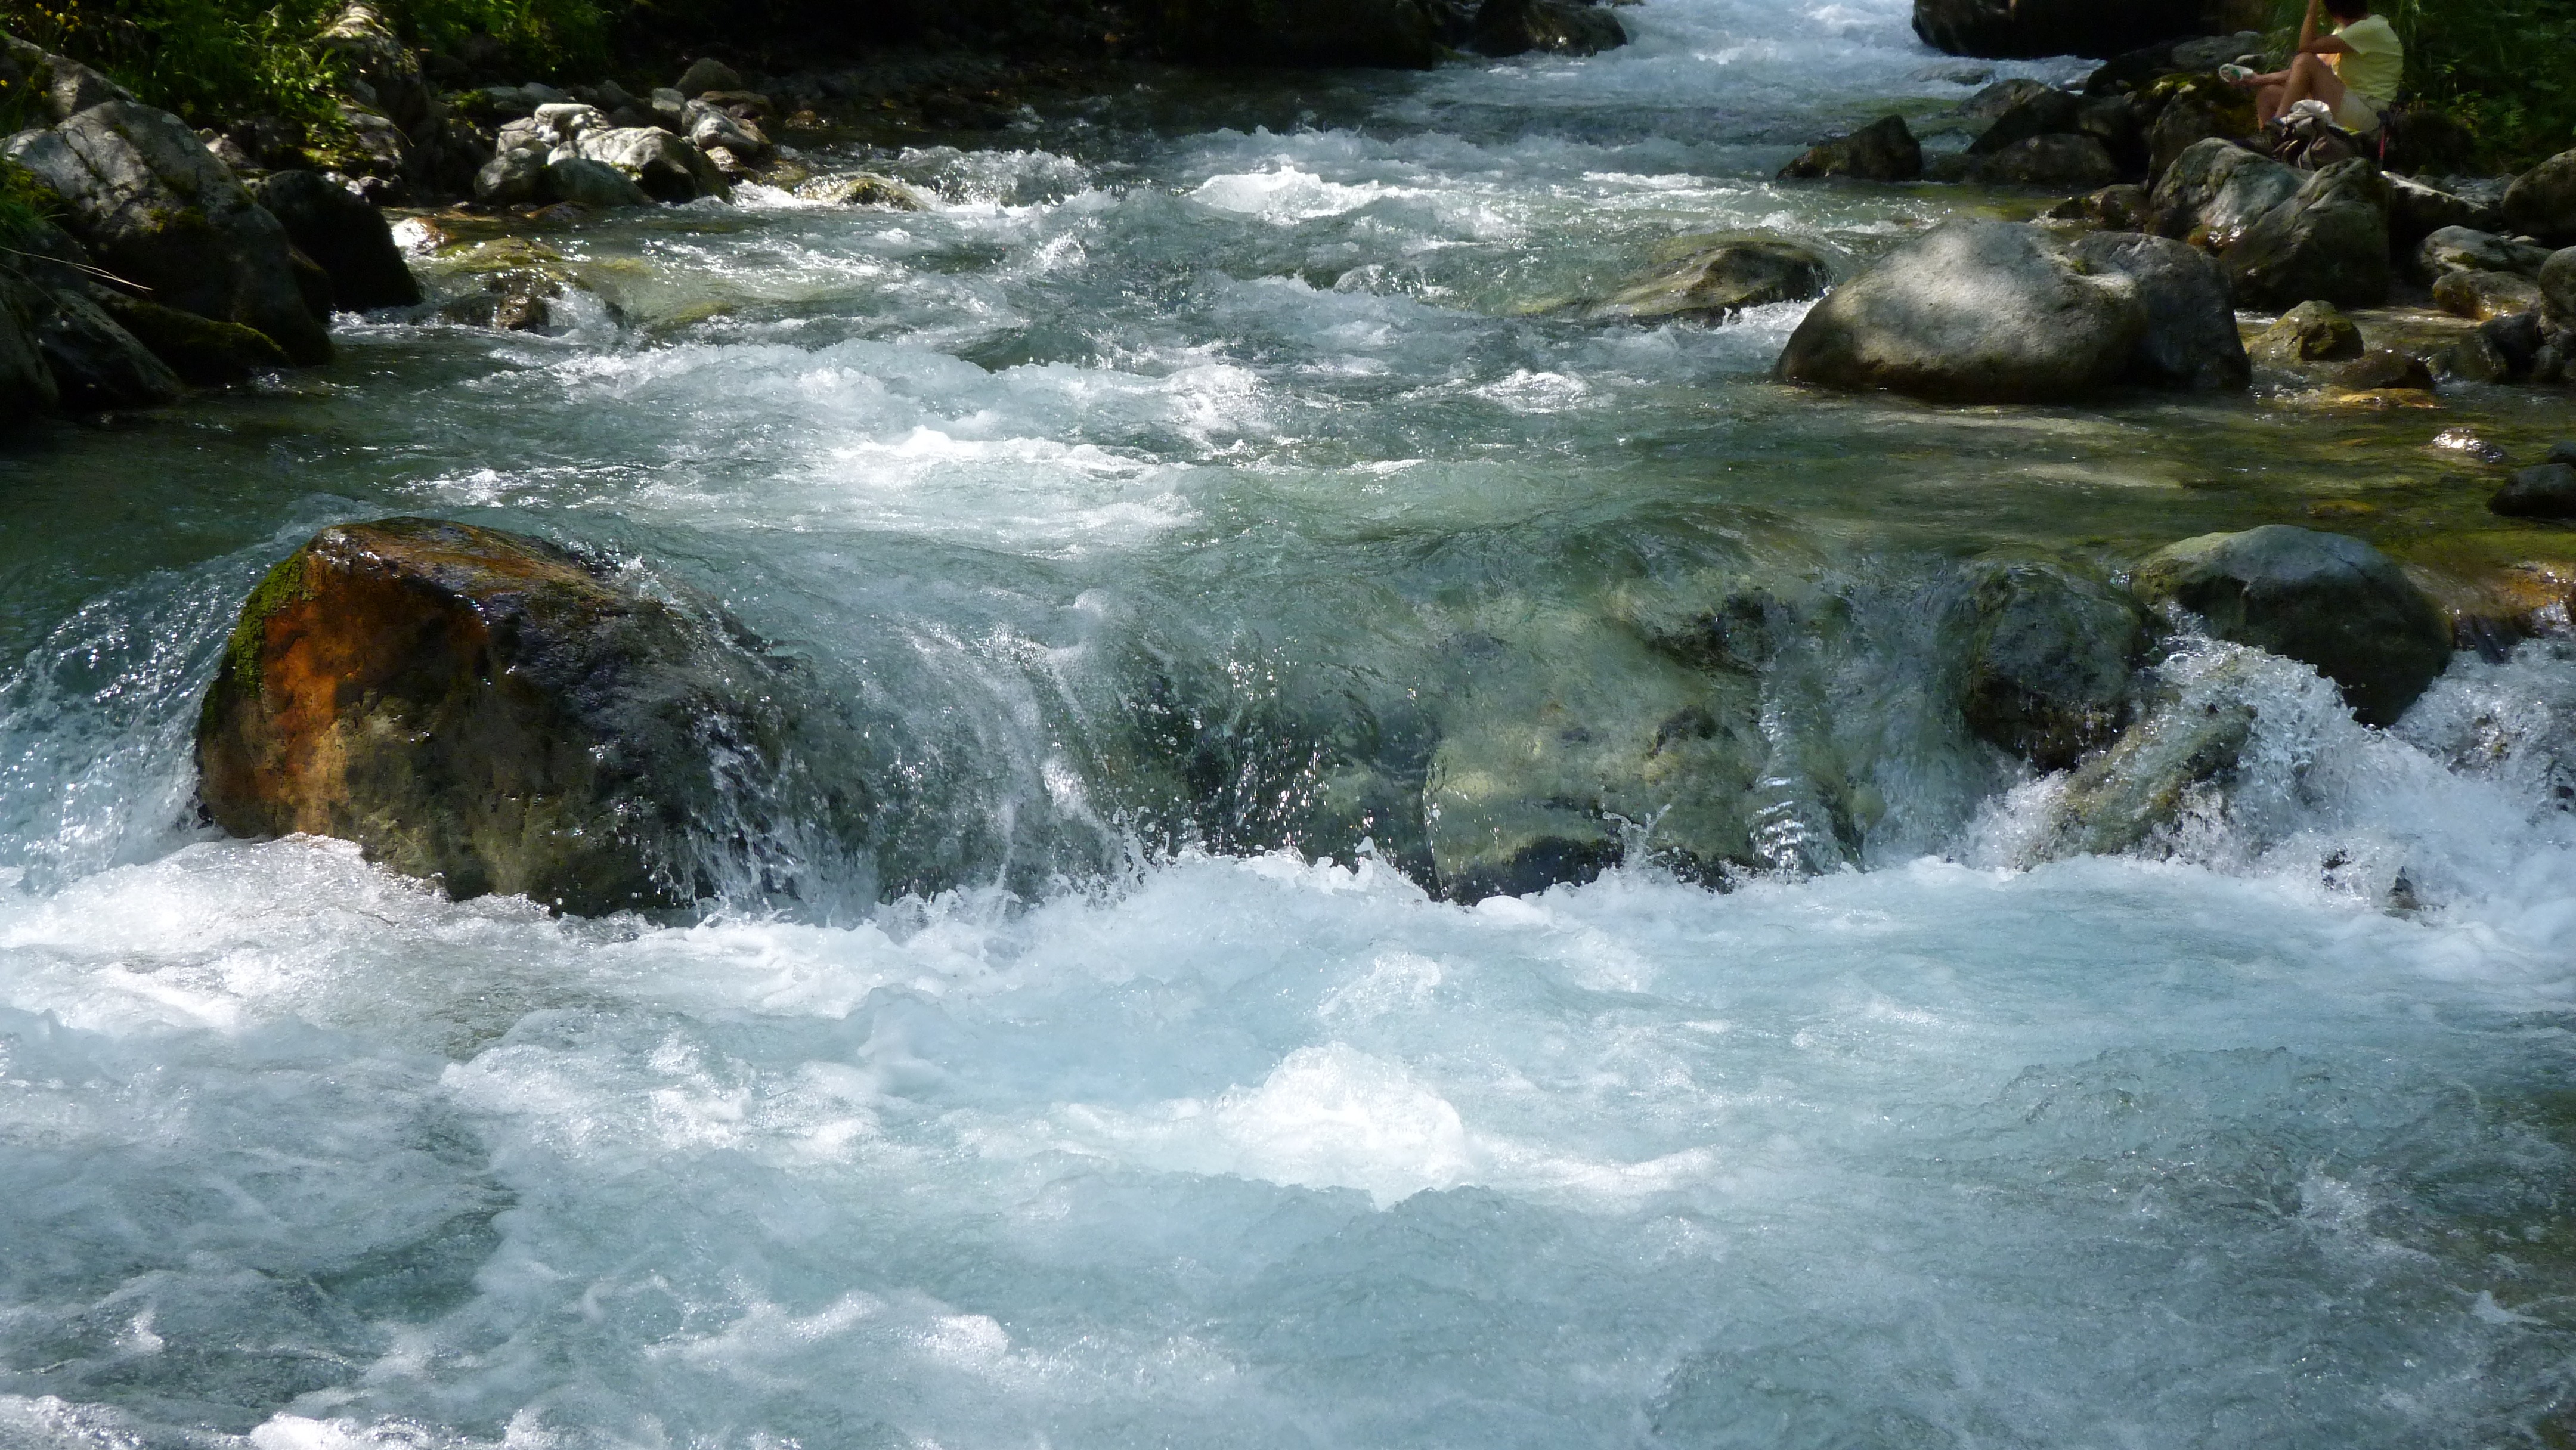
water, nature, rock, waterfall, creek, river, stream, rapid, body of water, water feature, watercourse, landform, water courses